Mariel Hemingway

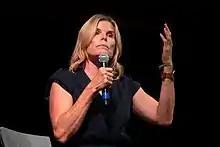
Hemingway in April 2017

She starred as Dorothy Stratten in "Star 80" (1983), a film about the "Playboy" model's life and murder. Reports circulated for years that Hemingway had her breasts enlarged to play the role of Stratten, but during a 2007 appearance on the late-night talk and variety show, "Fashionably Late with Stacy London", she said she had had the surgery before "Star 80". Her breast implants were removed years later after they had ruptured.